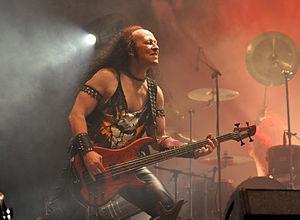
Cronos est un groupe de heavy metal britannique, originaire de Newcastle upon Tyne, en Angleterre. Il est formé par Conrad Lant après son départ du groupe Venom en 1989. Le groupe cesse ses activités en 1995 lorsque Venom se reforme et que Conrad Lant rejoint son groupe d'origine.